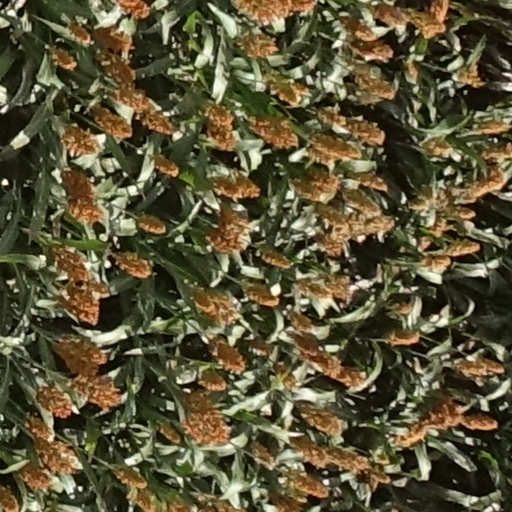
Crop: sorghum